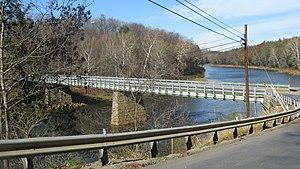
Licking Township est un township, situé au sud-ouest de la partie centrale du comté de Clarion, aux États-Unis. En 2010, il comptait une population de 536 habitants.